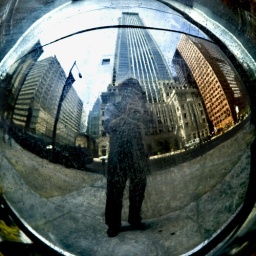
Day shoot in Philadelphia . Some glass mirror sphere in a pharmacy along market street.